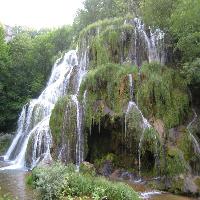
Weather: cloudy or overcast